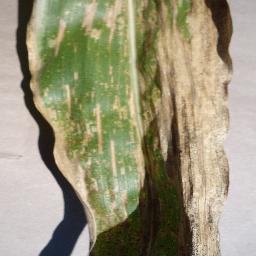
Label: Corn___Cercospora_leaf_spot Gray_leaf_spot